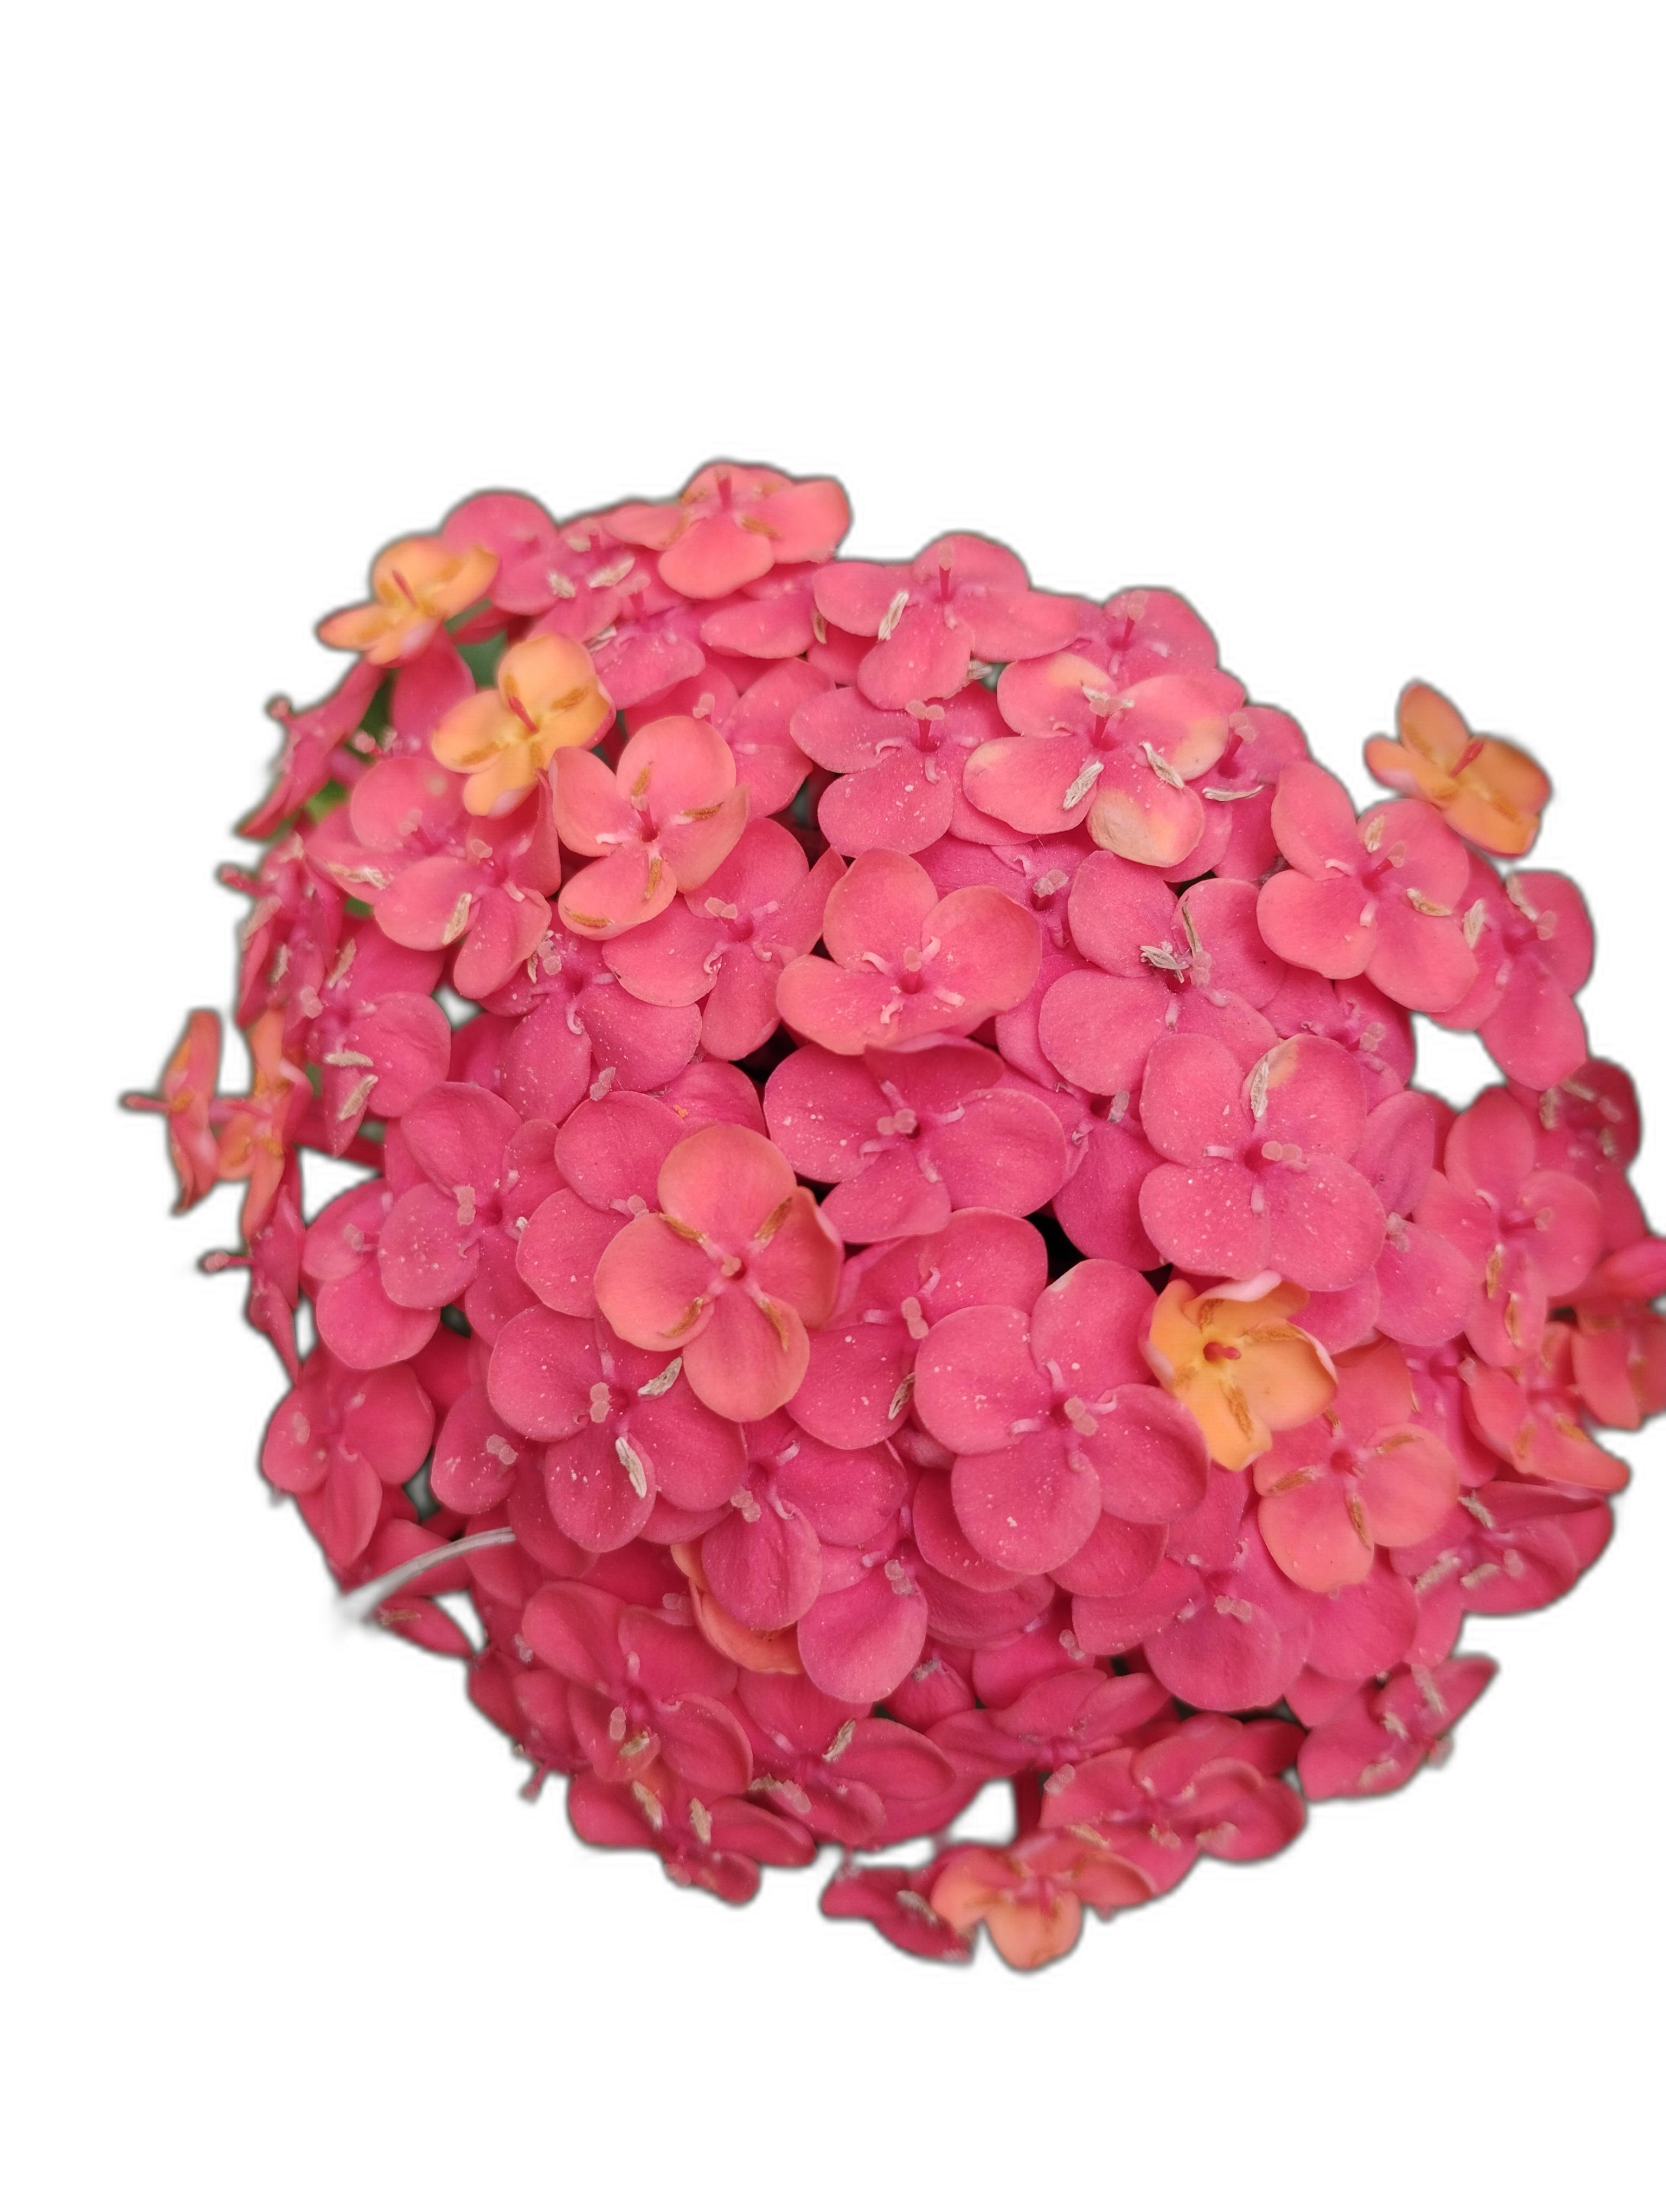
Label: Jungle geranium